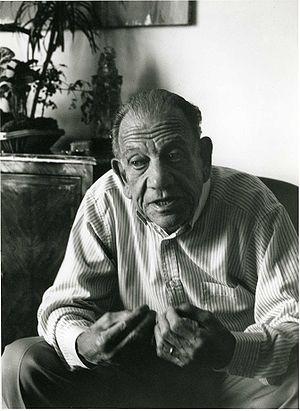
Olivier Debré, né le 14 avril 1920 à Paris où il est mort le 1ᵉʳ juin 1999, est un peintre français, représentant majeur de l’abstraction lyrique.
Edmond Jabès, né au Caire le 16 avril 1912 et mort à Paris le 2 janvier 1991, est un écrivain et poète français.
Claude Garache est un artiste peintre, graveur et lithographe français né le 20 janvier 1930 à Paris.